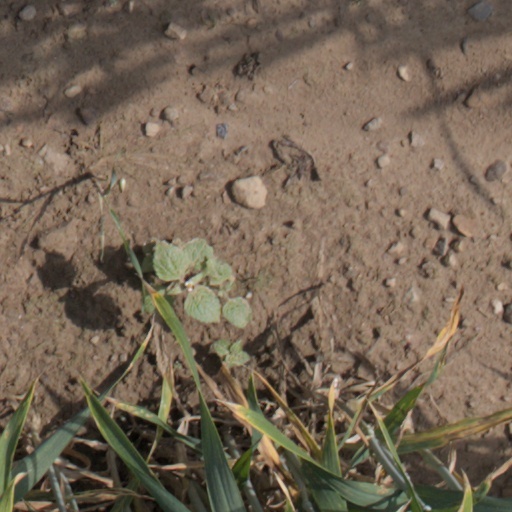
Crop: wheat